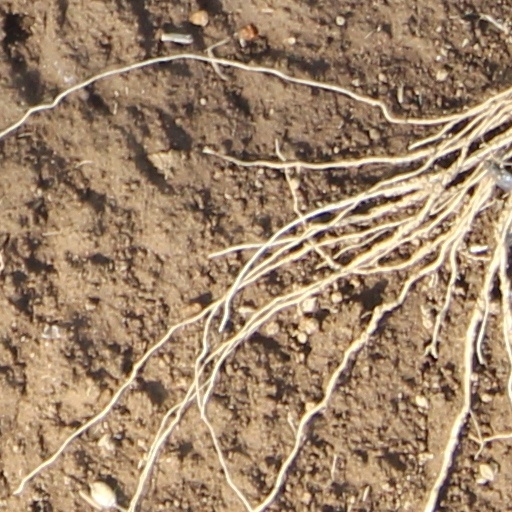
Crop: wheat